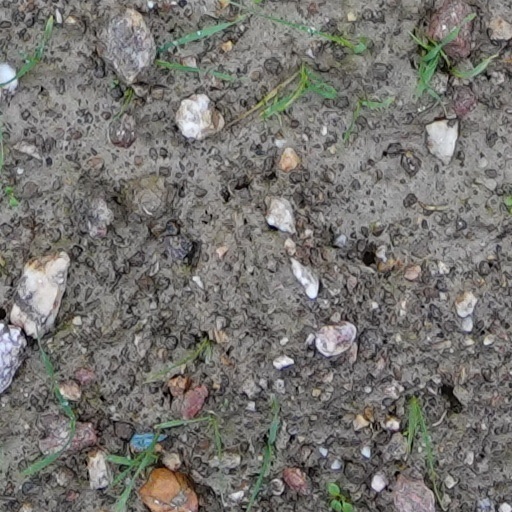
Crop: wheat